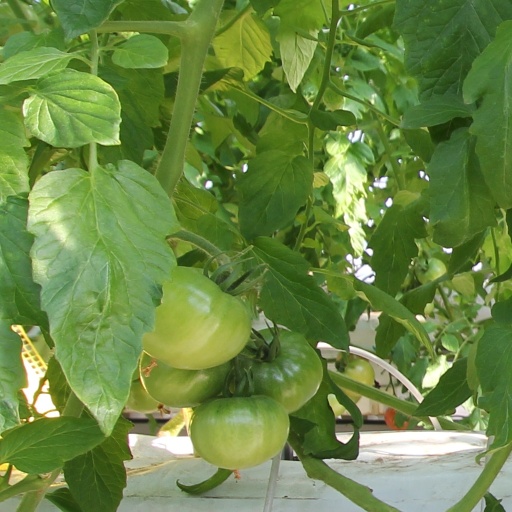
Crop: tomato